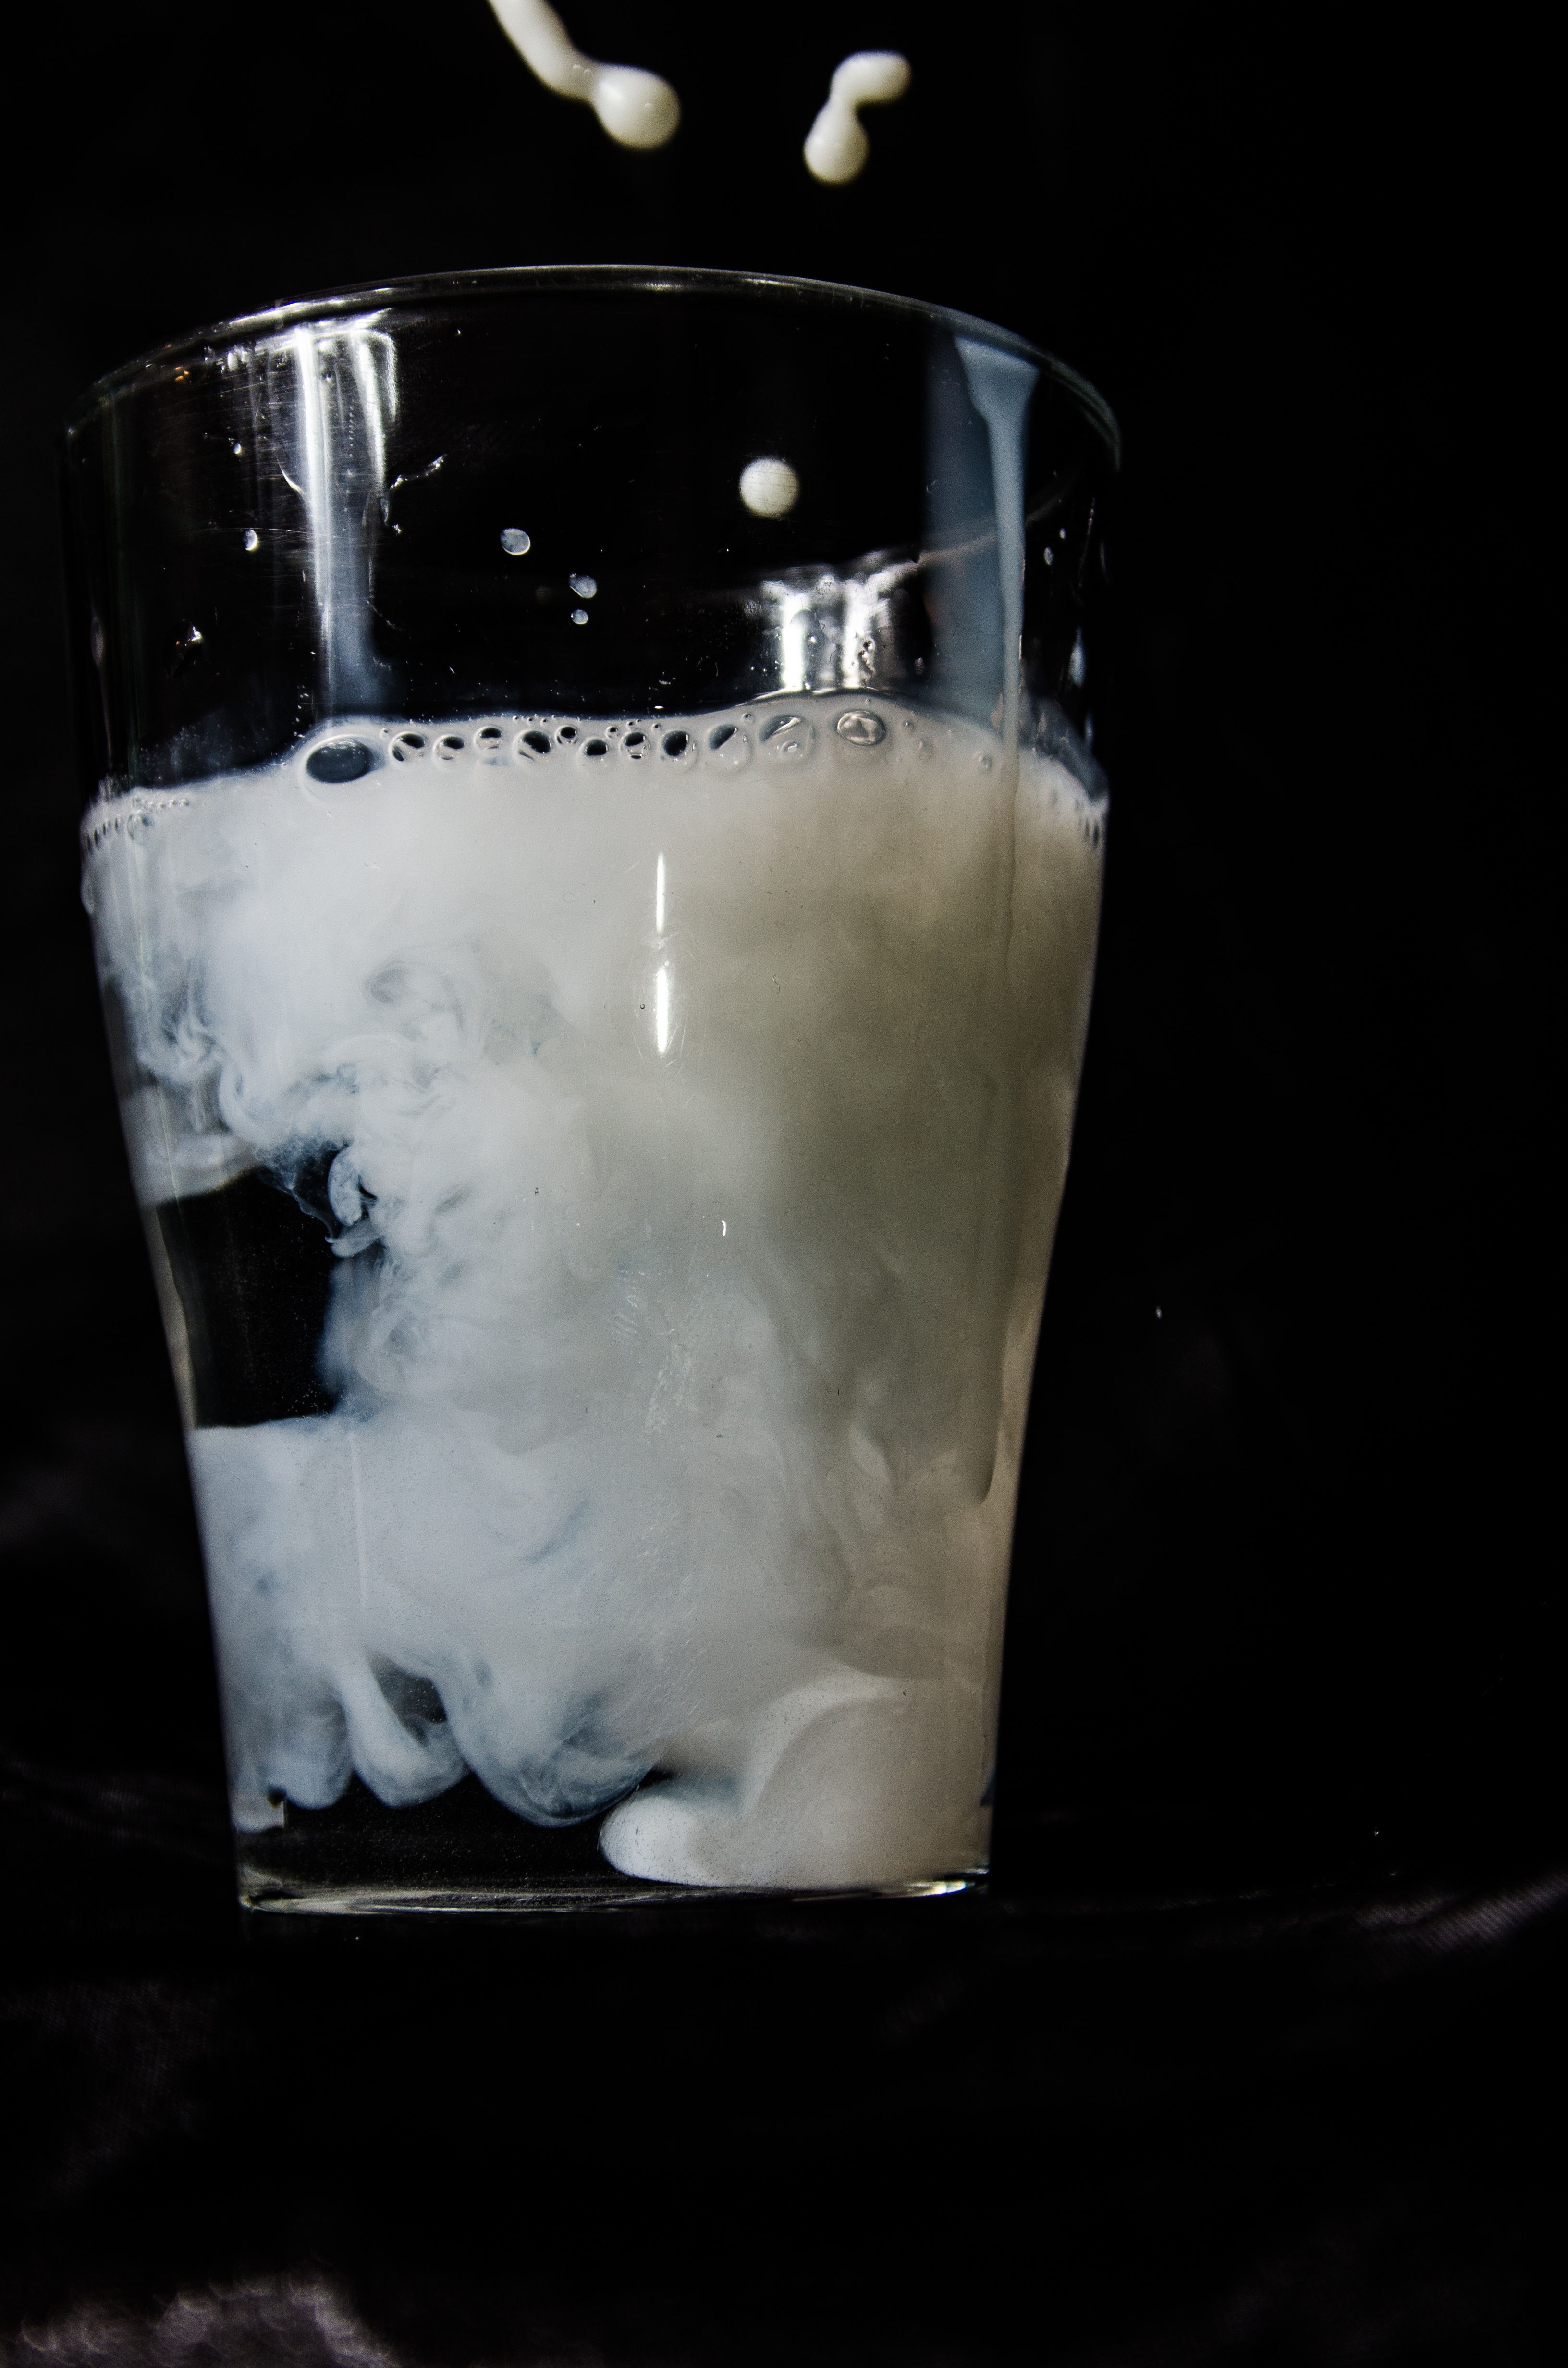
water, liquid, white, glass, macro, drink, black, milk, cocktail, background, bubbles, textures, liqueur, forms, alcoholic beverage, abstract background, distilled beverage